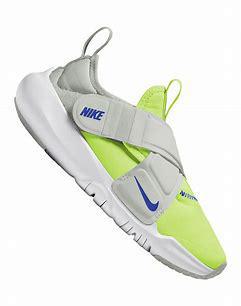
Brand: Nike
Model: Flex Advance